Saw-tooth roof

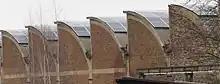
KET-hall in Weimar

A saw-tooth roof is a roof comprising a series of ridges with dual pitches either side. The steeper surfaces are glazed to admit daylight and face away from the equator to shield workers and machinery from direct sunlight. This kind of roof admits natural light into a deep plan building or factory. It was therefore most commonly built during the Machine Age from the mid-nineteenth century to the mid-twentieth, when electrification of factories was not yet common.